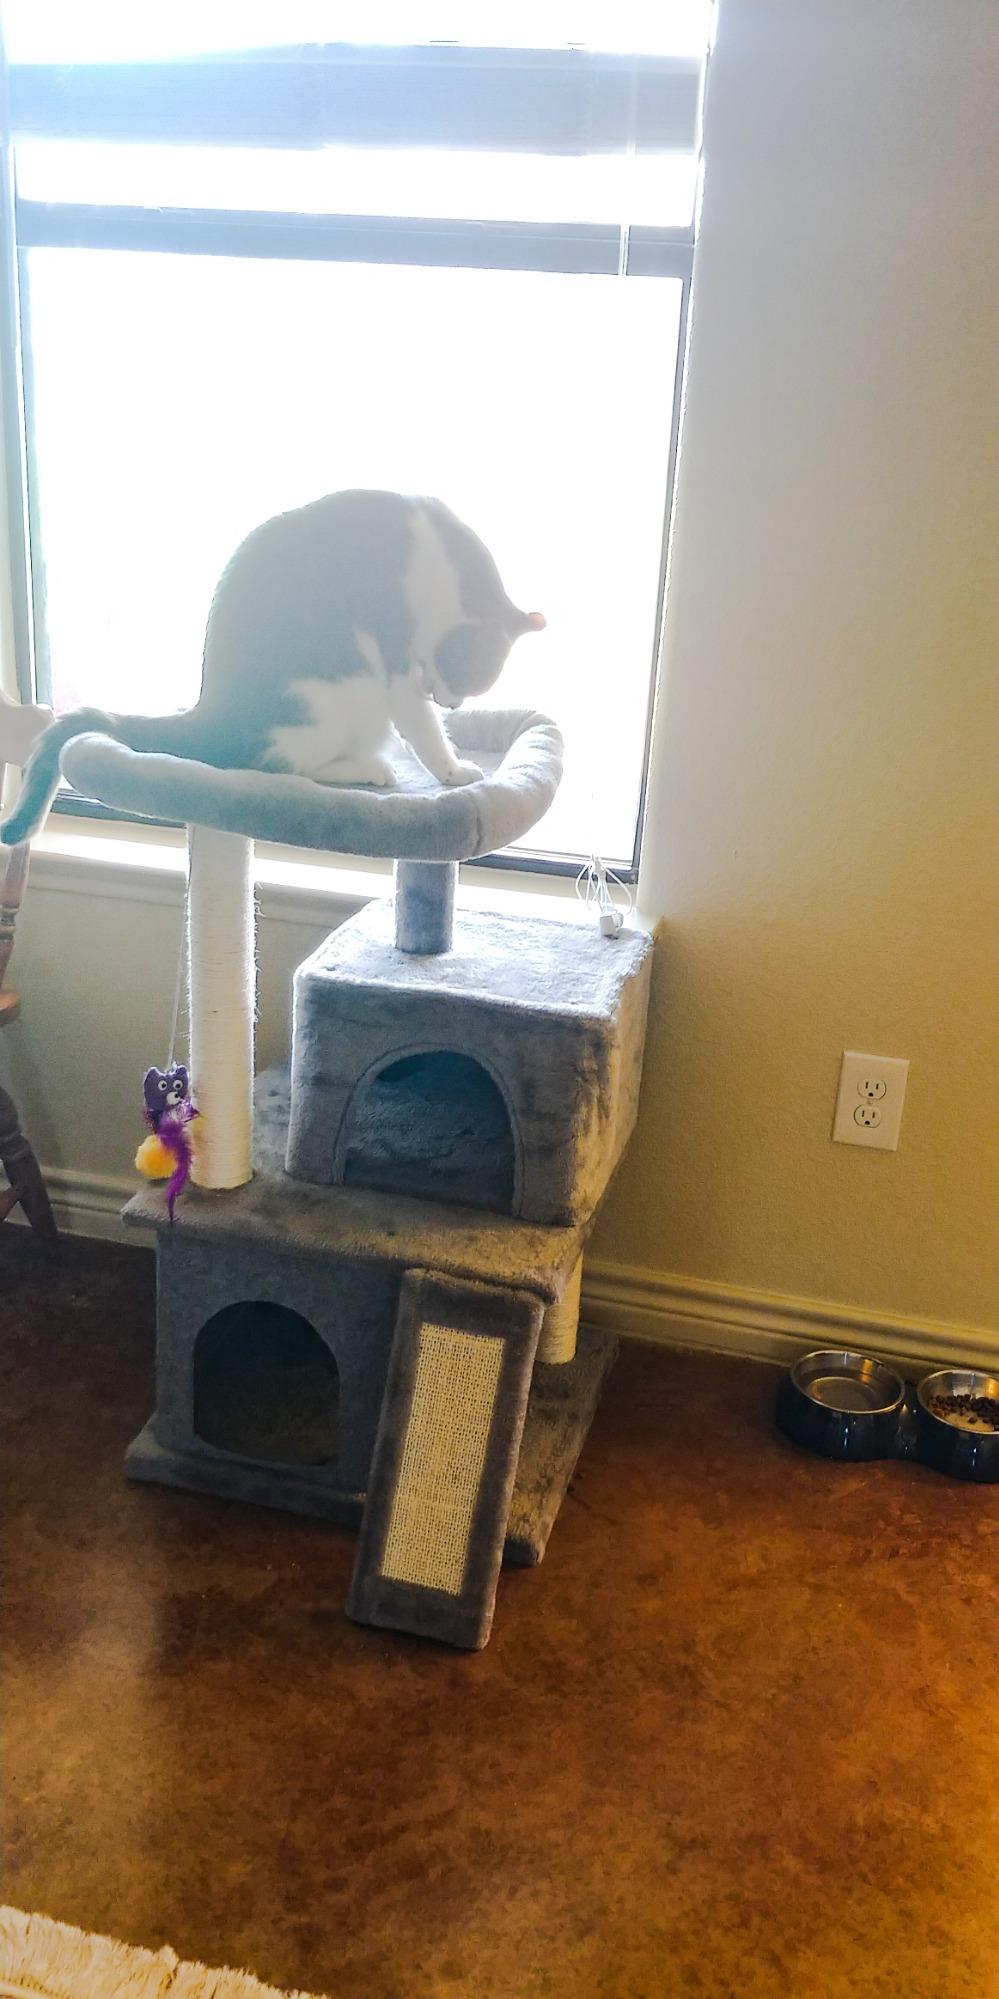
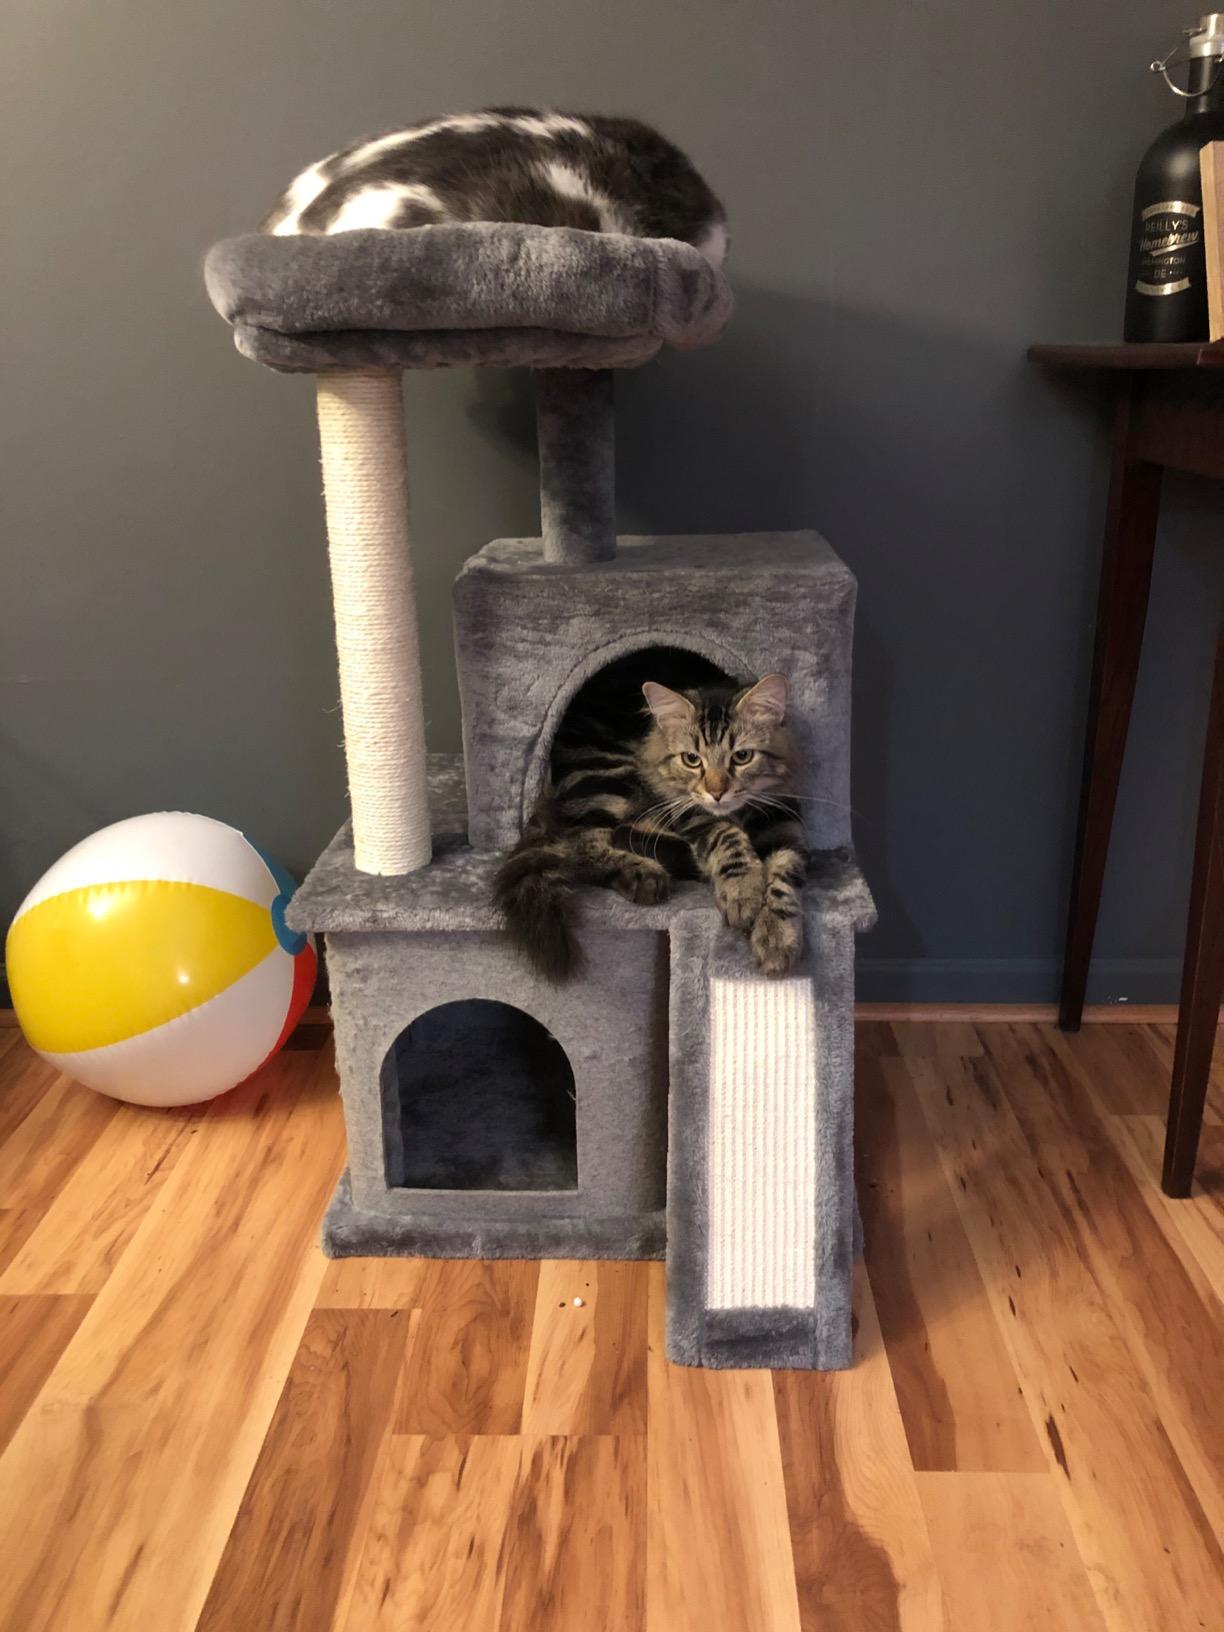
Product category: items_cat tree
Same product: yes